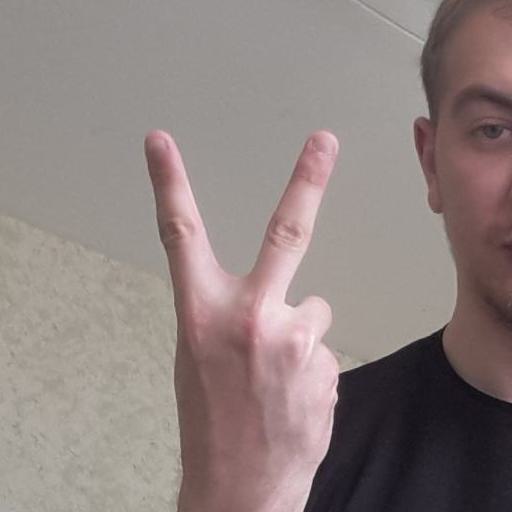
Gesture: peace_inverted